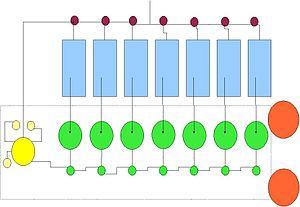
schéma d'une structure de projet sorti Benoit Minaudier
Un projet est — en management d'entreprise — un ensemble finalisé d’activités et d’actions entreprises par une « équipe projet » sous la responsabilité d'un chef de projet dans le but de répondre à un besoin défini par un contrat dans des délais fixés et dans la limite d'une enveloppe budgétaire allouée.